The Amazing Race: China Rush 3

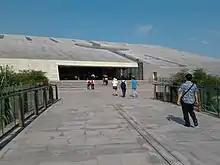
Outside the Jinsha Relics Museum in Chengdu, teams crossed the Finish Line for "The Amazing Race: China Rush 3".

In this leg's first Roadblock, teams had to make their way through Huanglongxi Historic Town to Lonpan Square and locate a team of dragon dancers, who each had an image of a previously eliminated team on their arm. The chosen team member then had to dress in a traditional dragon dancer costume and arrange their dancers with the city of the team's elimination listed on the dragon: